Motte-and-bailey castle

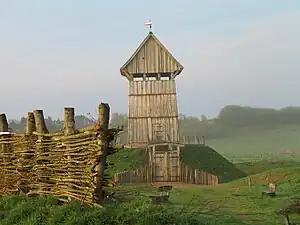
Reconstructed Bergfried at Lütjenburg, Germany

The earliest purely documentary evidence for motte-and-bailey castles in Normandy and Angers comes from between 1020 and 1040, but a combination of documentary and archaeological evidence pushes the date for the first motte and bailey castle, at Vincy, back to 979. The castles were built by the more powerful lords of Anjou in the late 10th and 11th centuries, in particular Fulk III and his son, Geoffrey II, who built a great number of them between 987 and 1060. Many of these earliest castles would have appeared quite crude and rustic by later standards, belying the power and prestige of their builders. William the Conqueror, as the Duke of Normandy, is believed to have adopted the motte-and-bailey design from neighbouring Anjou. Duke William went on to prohibit the building of castles without his consent through the "Consuetudines et Justicie", with his legal definition of castles centring on the classic motte-and-bailey features of ditching, banking and palisading.